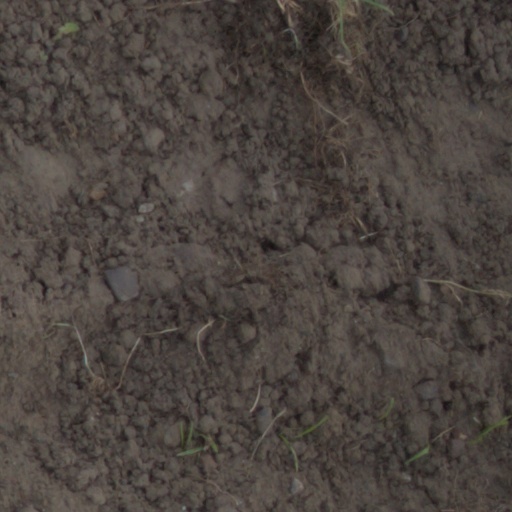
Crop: wheat